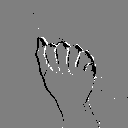
ASL letter: a